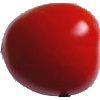
Label: Tomato 4